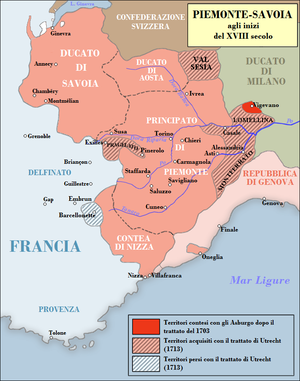
Les États sardes de terre-ferme ou États de terre-ferme est l’expression qui désignait à partir de 1720 la partie non-insulaire du royaume de Sardaigne.